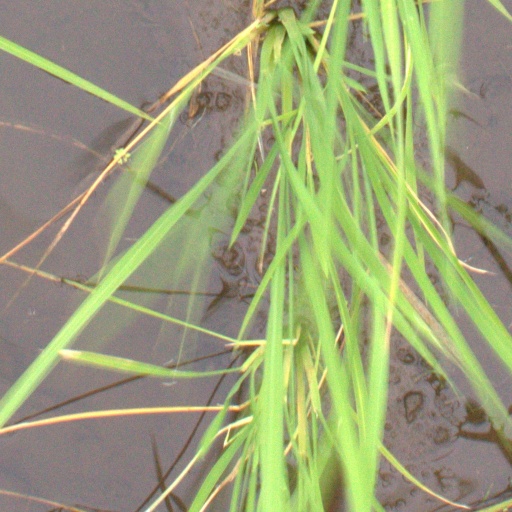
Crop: rice